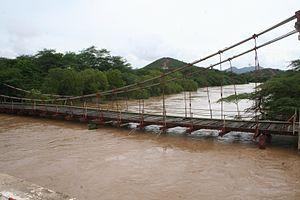
Camacaro est l'une des 17 paroisses civiles de la municipalité de Torres dans l'État de Lara au Venezuela.